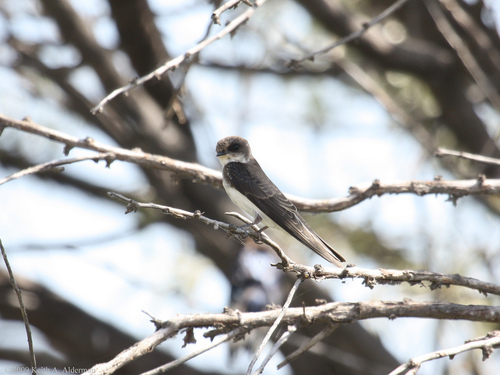
thin grey bird with a white belly and a dark brown circle of feathers around its eyes.
the bird has a white belly, breast, and abdomen with its head, covert and retrices in black.
a bird with a small beak, black eyering, white throat, breast and belly.
this bird has a speckled belly and breast with a short pointy bill.
this bird has a white belly, black wing, white throat and a black head.
this bird has wings that are black and has a white bellya small grey bird with a white belly and white throat.
this bird has wings that are black and has a white belly
this bird has wings that are black and has a white bellya skinny white bird with brown and black nape and back sits perched on a thin branch.
Species: Bank Swallow